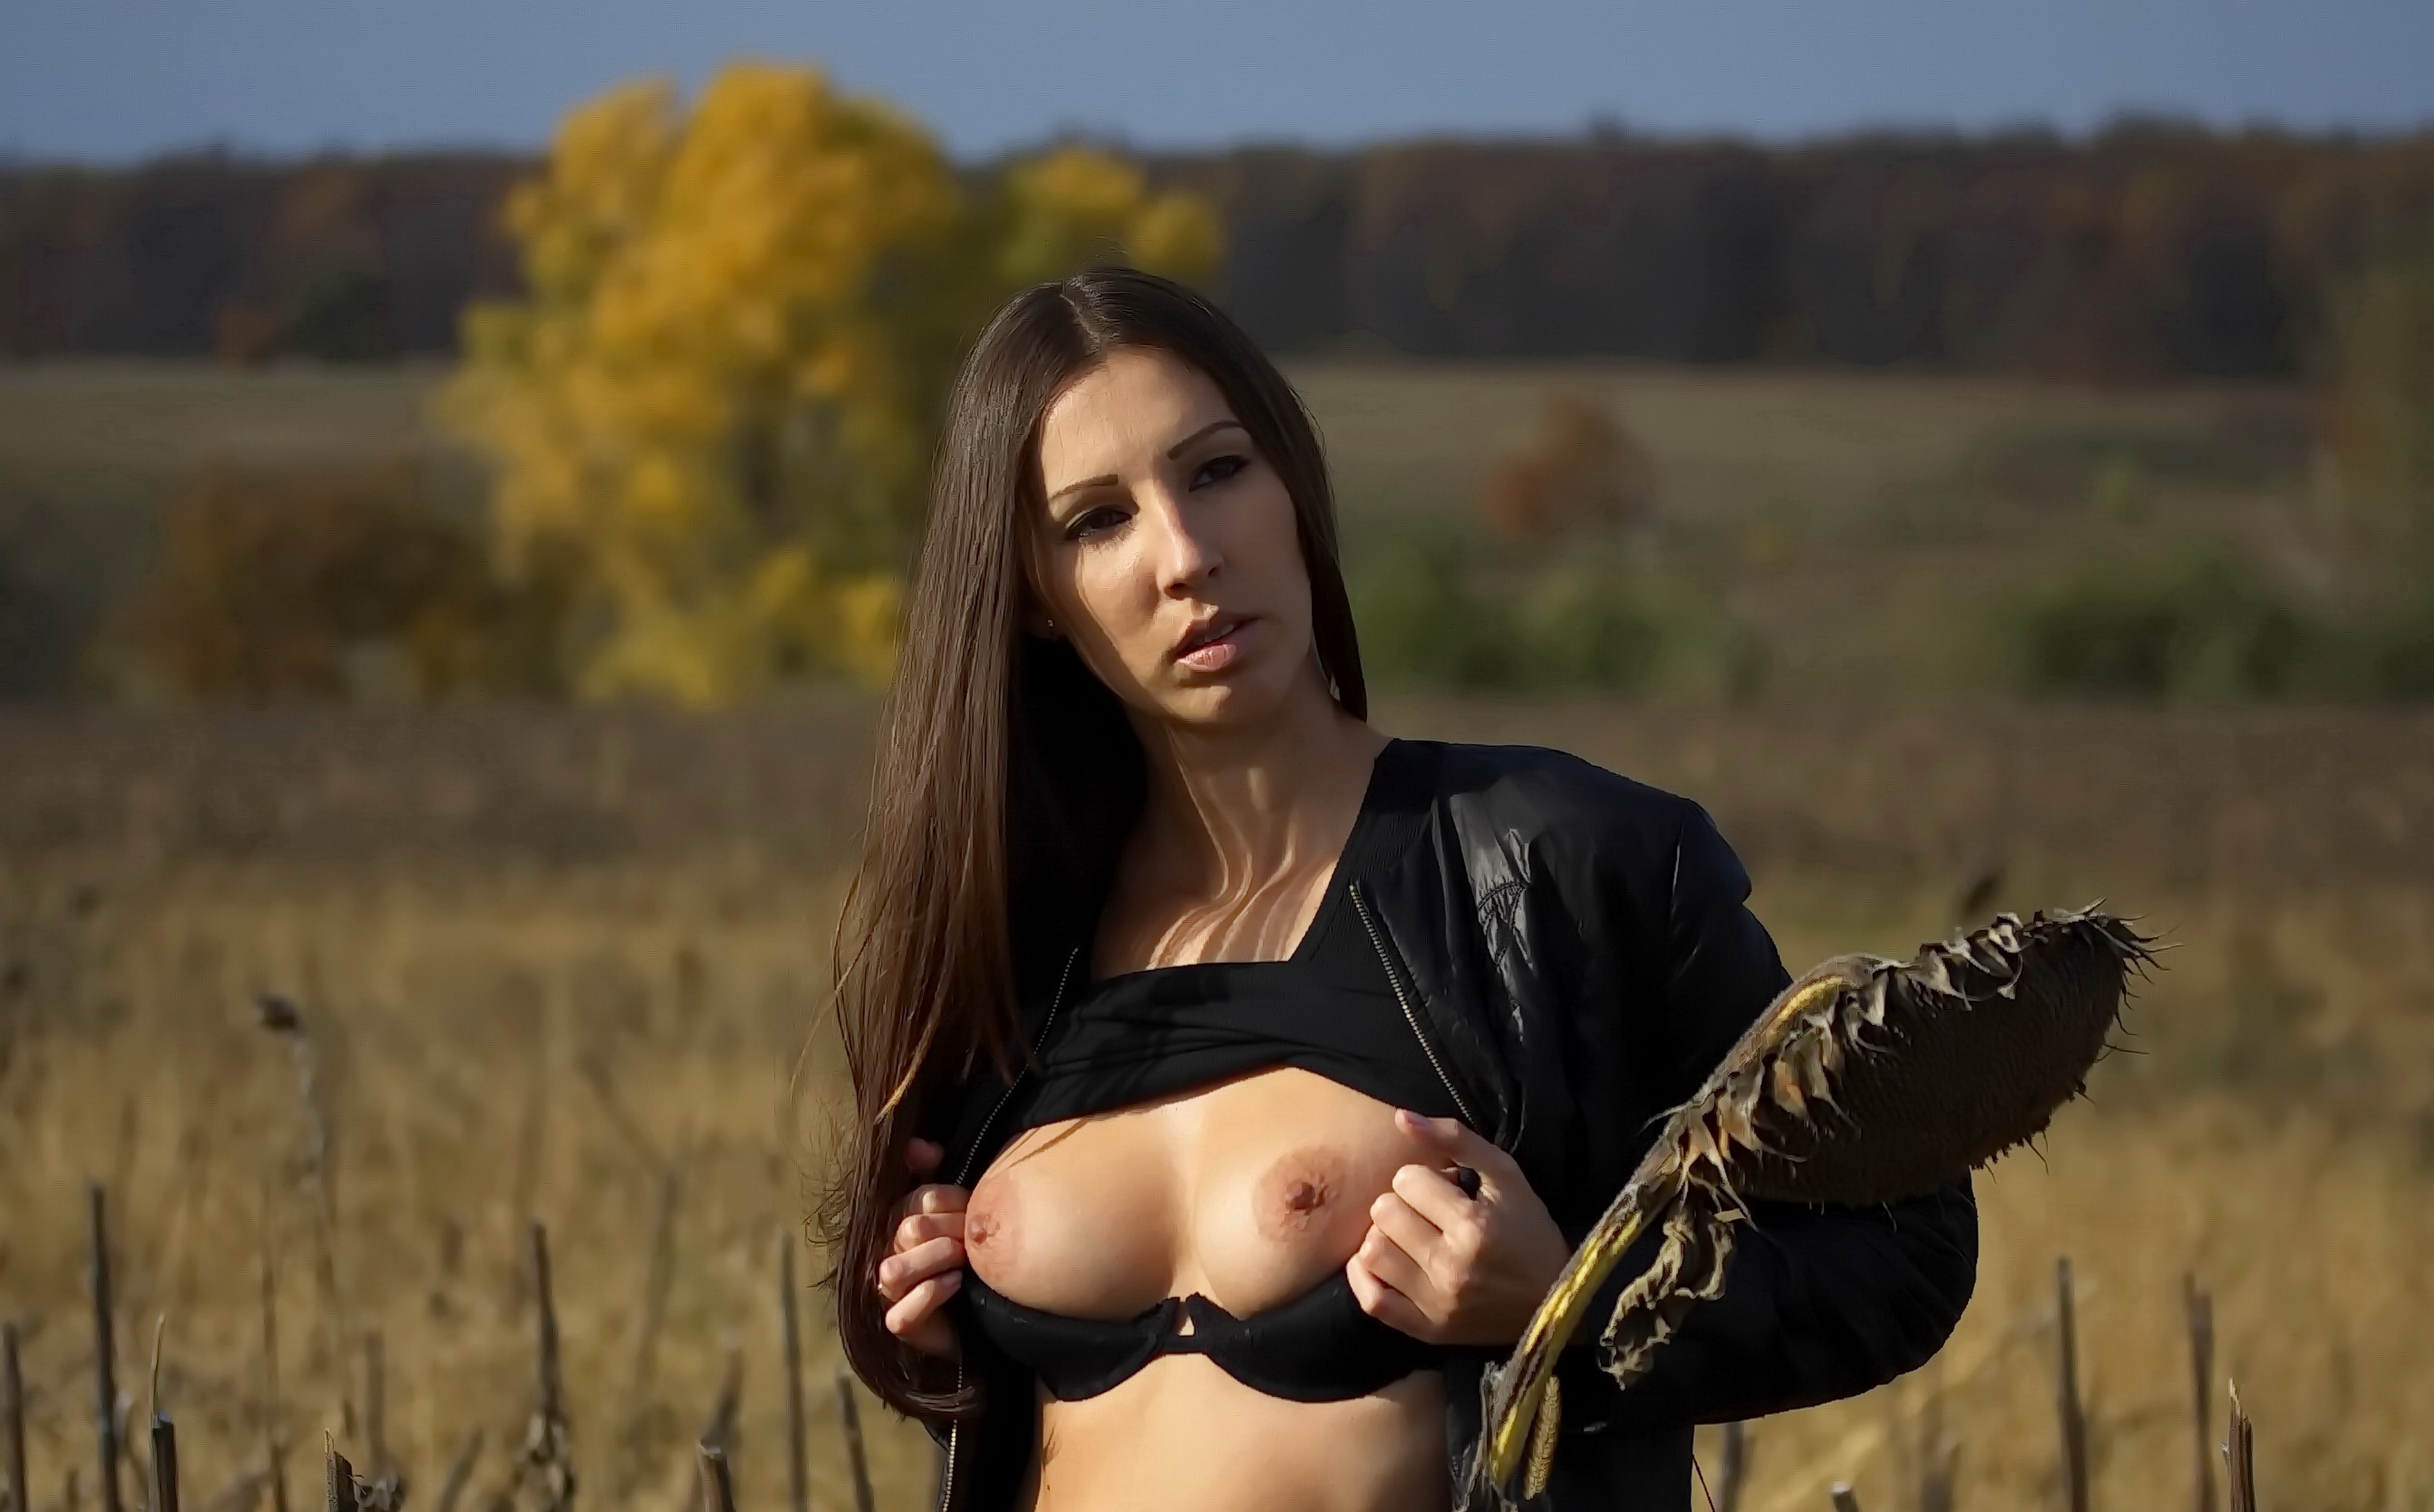
nude, woman, girl, black hair, grass, model, muscle, long hair, grass family, brown hair, abdomen, photo shoot, computer wallpaper